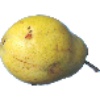
Label: Pear Monster 1